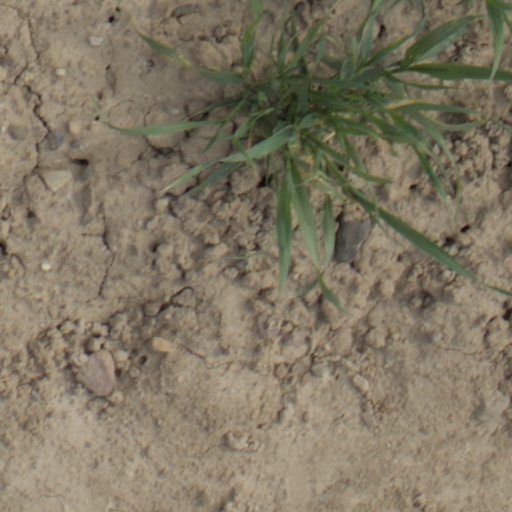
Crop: wheat